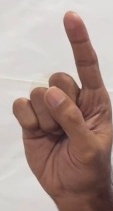
ASL sign: 1